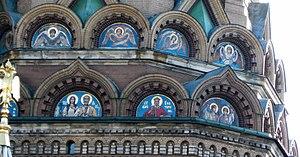
Alekseï Afanassiev, né le 30 novembre 1850, à Saint-Pétersbourg, Empire russe, mort en 1920, est un artiste russe et soviétique, peintre de genre, graphiste, caricaturiste, illustrateur, membre de la société des Ambulants.